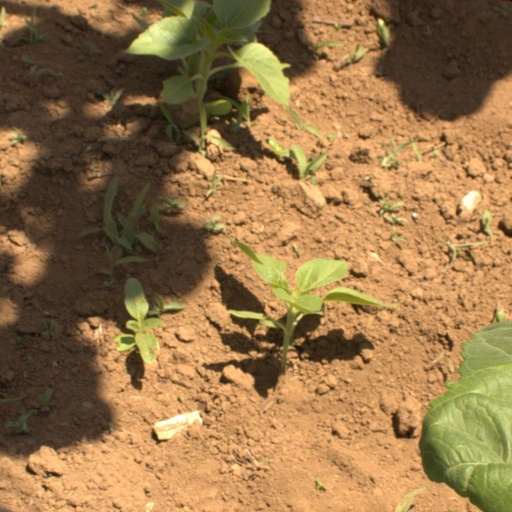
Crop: Jerusalem artichoke